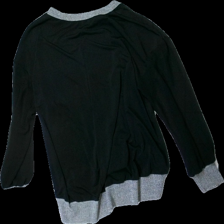
View: back
Type: Top
Category: Ladies
Brand: Zara
Colors: Black, White
Material: 100% polyester
Pattern: Transparent
Cut: Regular
Size: M
Season: All
Price range: 50-100
Recommended usage: Reuse